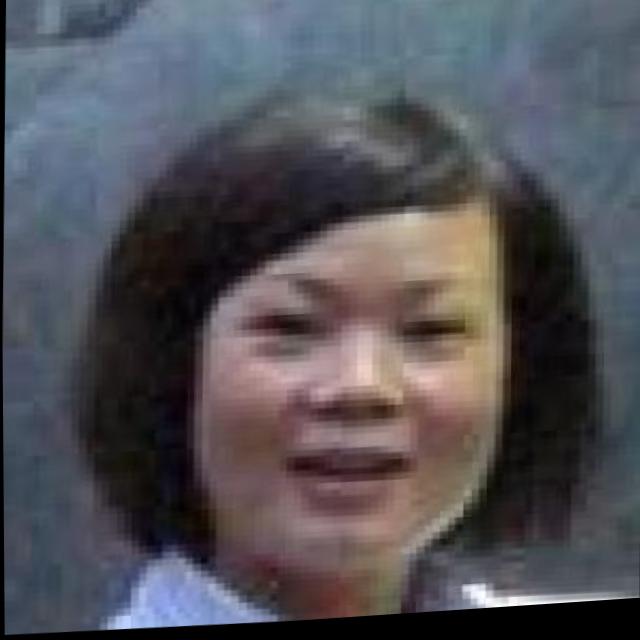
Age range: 21-44